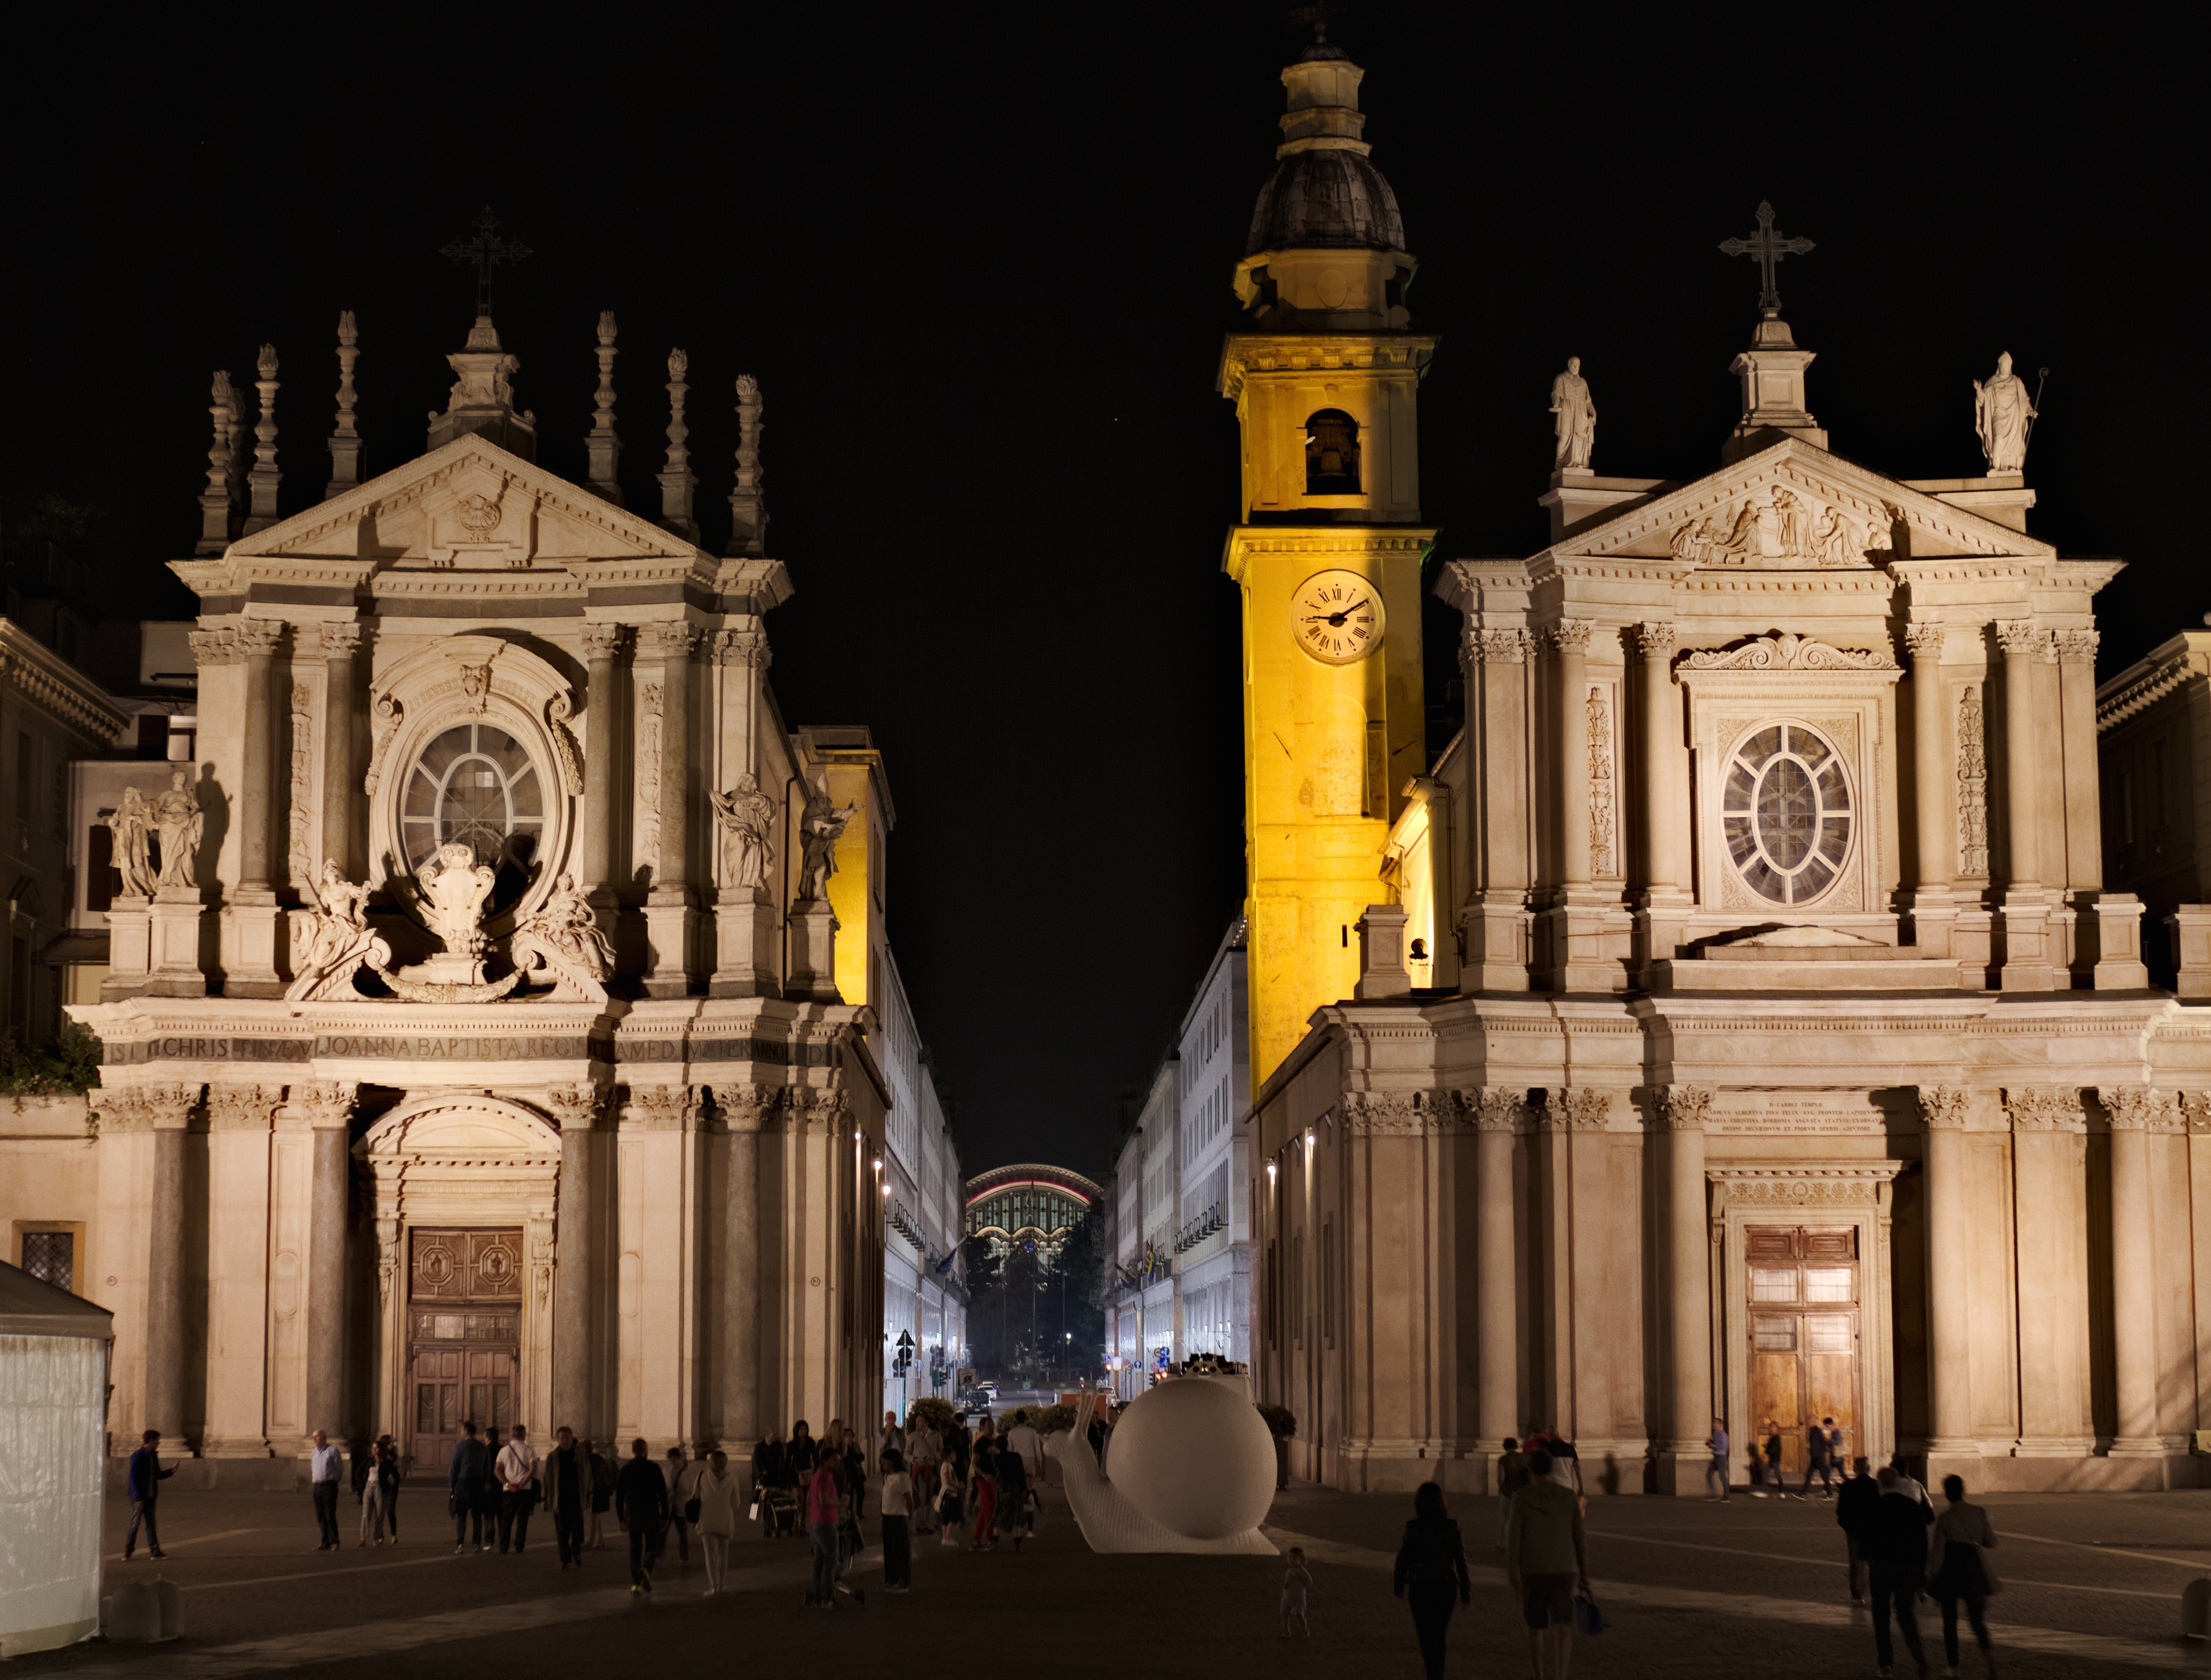
night, building, religion, landmark, church, cathedral, place of worship, altar, basilica, ancient history